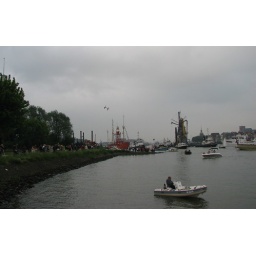
de opening door twee vliegtuigen van het Red Sensations Team.... two airplanes of the Red Sensations Team in a flight show....